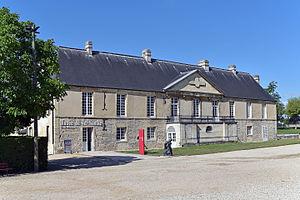
Logis des Gouverneurs du château de Caen, Calvados, France This building is indexed in the Base Mérimée, a database of architectural heritage maintained by the French Ministry of Culture,
Le musée de Normandie est un musée municipal de la ville de Caen dans le département du Calvados en région Normandie. Fondé en 1946, il est ouvert dans l'enceinte du château de Caen en 1963. Initialement consacré à l'ethnographie, le musée s'étend à l'archéologie, avec une salle ouverte en 1968, et des collections qui s'enrichissent avec les nombreuses fouilles archéologiques menées dans le département jusque dans les années 1980. Le musée des beaux-arts de Caen s'installe dans l'enceinte du château et ouvre en juin 1970.
Les reliefs mithriaques de Jort sont des sculptures trouvées en 2011 dans la commune éponyme, département du Calvados, région Normandie, en France. La découverte a lieu de manière fortuite lors de travaux publics d'assainissement et les reliefs sont depuis lors conservés dans la mairie de la commune.
Les reliefs mithriaques de Jort sont des sculptures trouvées en 2011 dans la commune éponyme, département du Calvados, région Normandie, en France. La découverte a lieu de manière fortuite lors de travaux publics d'assainissement et les reliefs sont depuis lors conservés dans la mairie de la commune.